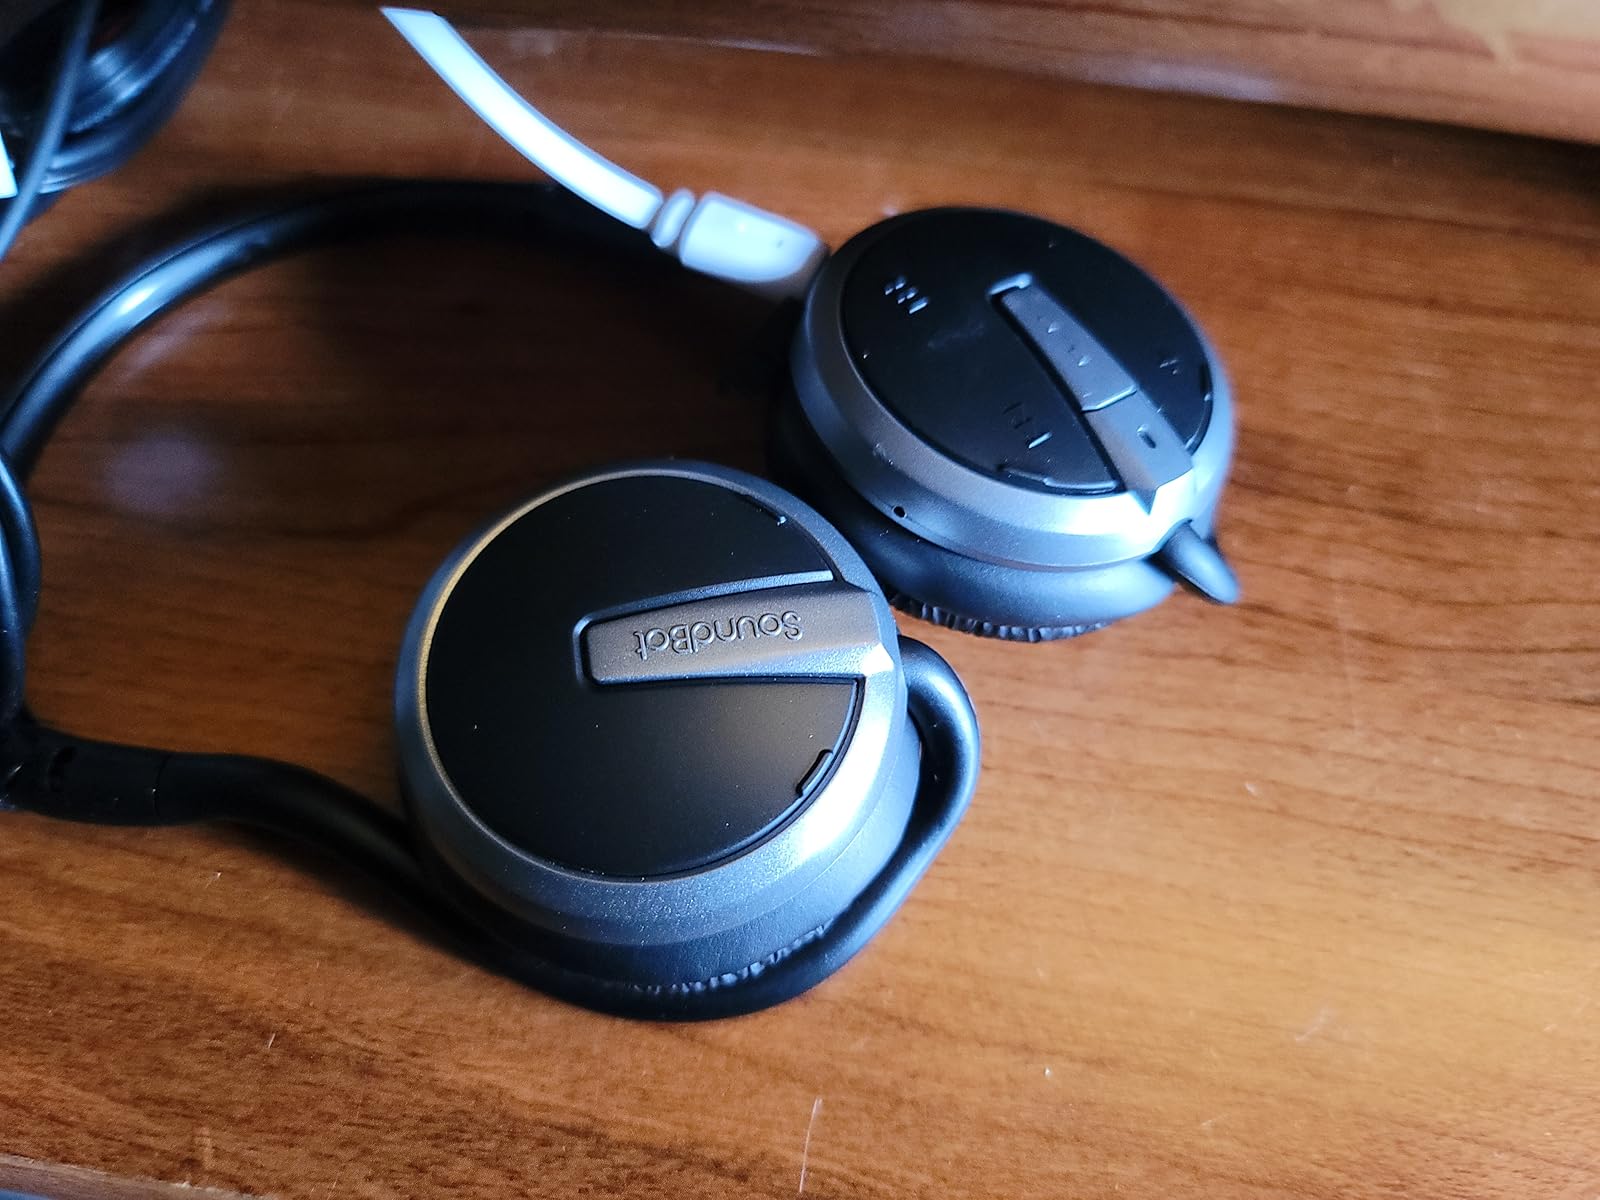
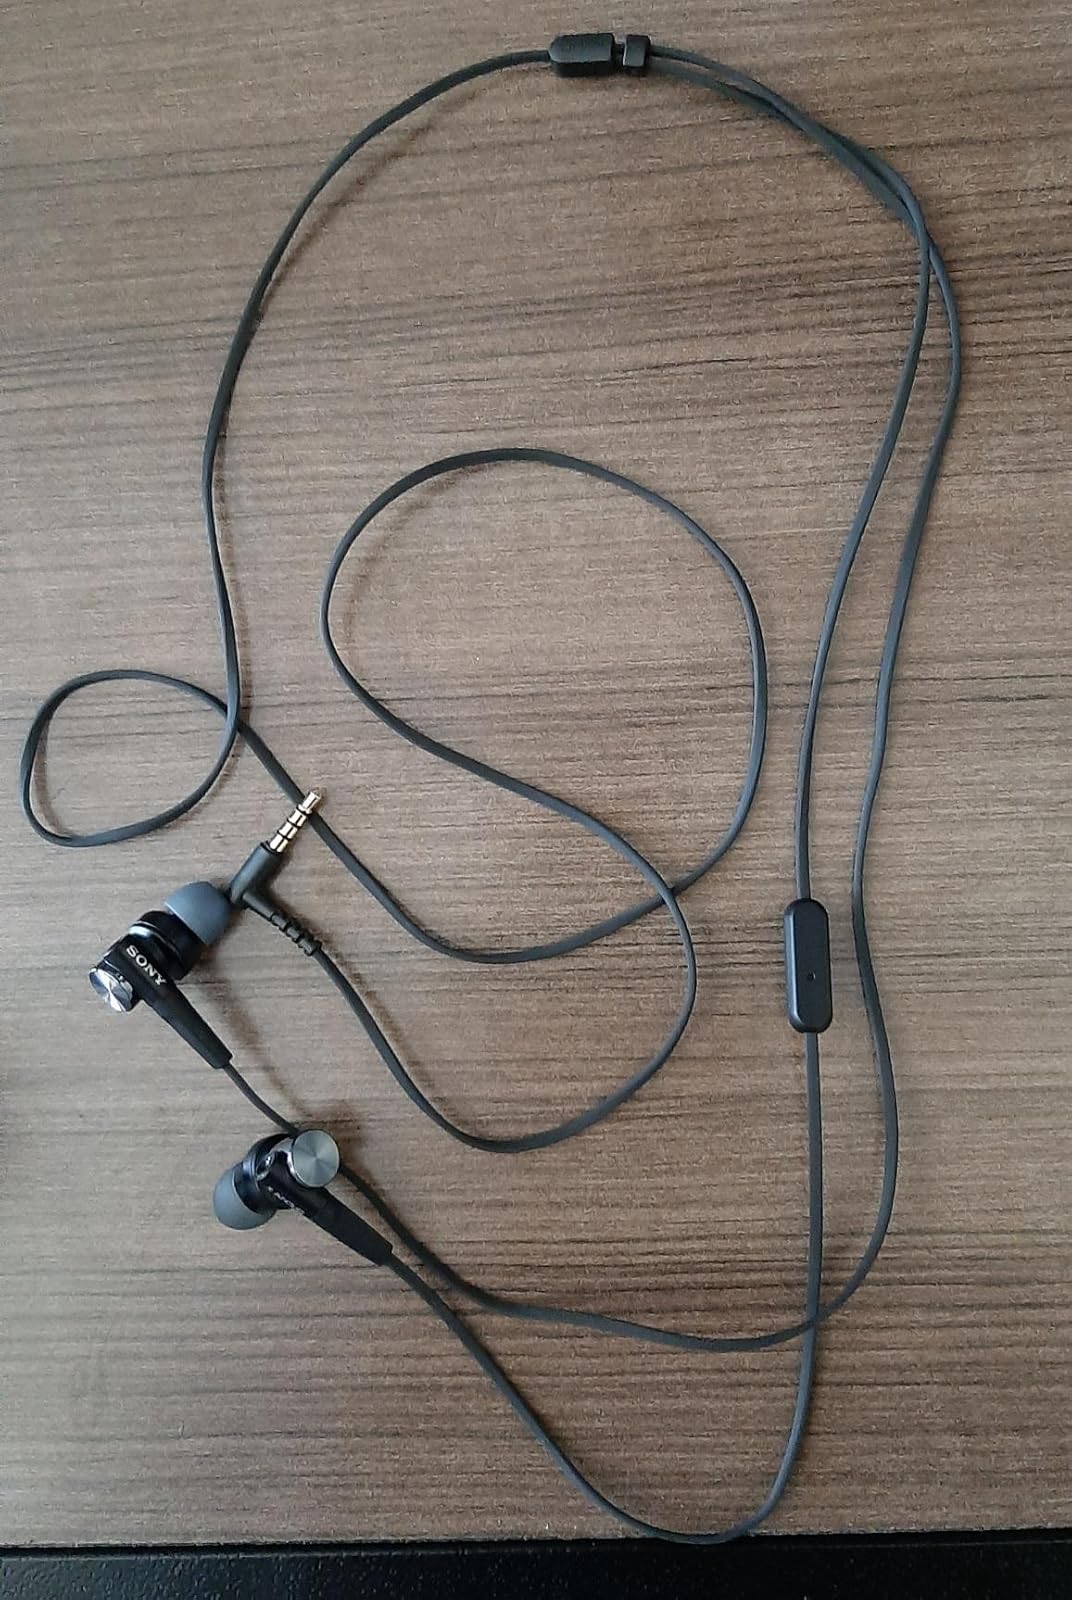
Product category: headphones
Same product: no